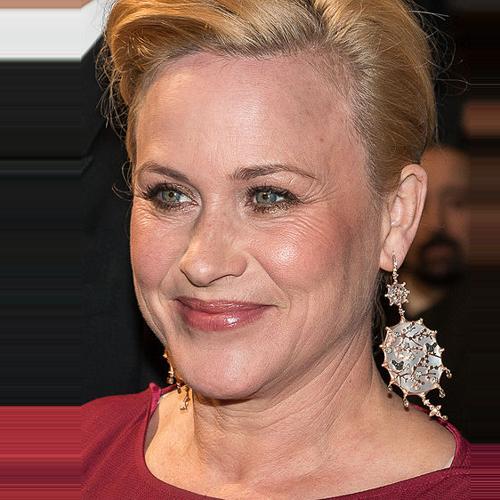
Age: 46